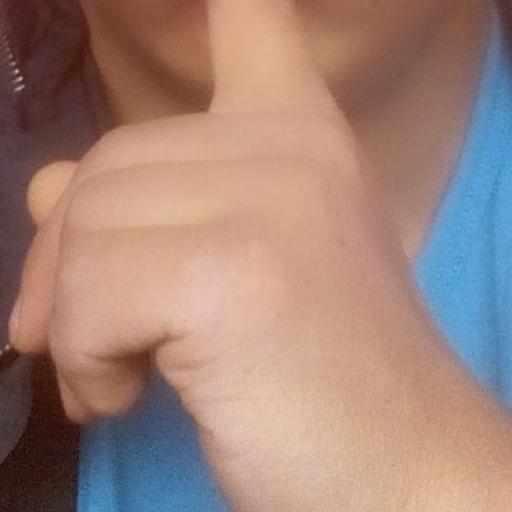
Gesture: mute